Radu Poklitaru

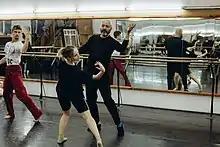
Radu Poklitaru preparation for ballet

Radu Poklitaru owes his first popularity to the miniatures he created for dancers who took part in international ballet contests. The creative cooperation of the young choreographer and the leading ballet dancers of the Minsk Musical Theatre – Yulia Diatko and Konstantin Kuznetsov proved to be particularly effective. The productions of this artistic trio include the miniatures "Bagatel" to the music of Ludwig van Beethoven, "The Belorussian Lament" and "His Music" to the music of Ritchie Blackmore, "Adagio" to the music of Peter Tchaikovsky, "The Improvisation Against the Background of the Ivy-Covered Wall" to the music of Johann Sebastian Bach, "Three Georgian Songs", "Barcarola" to the music of Jacques Offenbach, and also one-act performances "Moments" based on Konstantin Balmont's poetry, "The World Doesn't End at Your Doorstep" to the music of Josquin des Prez and Gustav Mahler, "The Spectre of the Rose" to the music of Karl Weber, "In pivo veritas" to Celtic folk music and the Renaissance music.